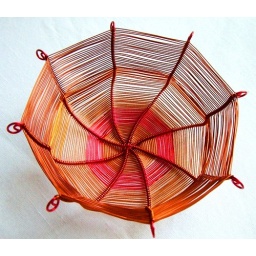
Unusual copper wire basket in red and copper